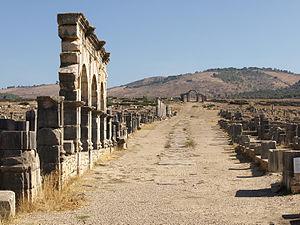
Volubilis est une ville antique berbère, puis romanisée, capitale du royaume de Maurétanie, située dans la plaine du Saïss au Maroc, sur les bords de l'oued Rhoumane, rivière de la banlieue de Meknès, non loin de la ville sainte de Moulay Driss Zerhoun où repose Idriss Iᵉʳ, fondateur de la dynastie des Idrissides.